38th Independent Spirit Awards

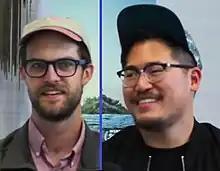
Daniel Scheinert and Daniel Kwan, Best Feature co-winners, and Best Director and Best Screenplay winners

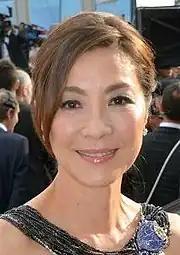
Michelle Yeoh, Best Lead Performance winner

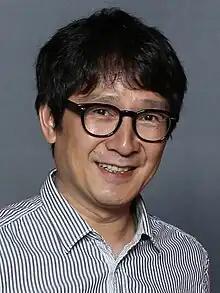
Ke Huy Quan, Best Supporting Performance winner

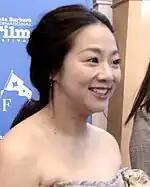
Stephanie Hsu, Best Breakthrough Performance winner

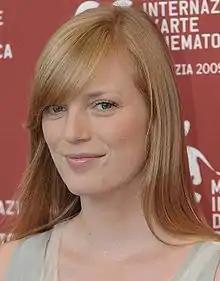
Sarah Polley, Robert Altman Award co-winner

The award honors emerging producers who, despite highly limited resources, demonstrate the creativity, tenacity and vision required to produce quality, independent films.